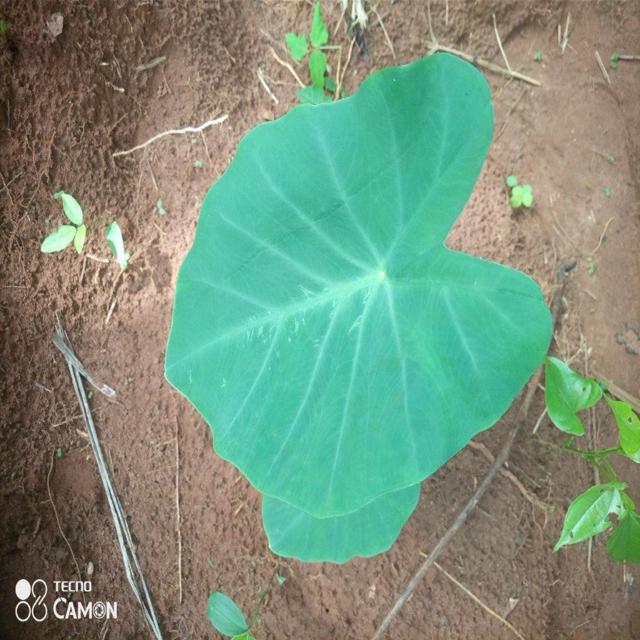
Label: Healthy